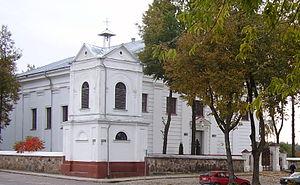
Leipalingis est une petite ville de l'Apskritis d'Alytus dans le sud de la Lituanie. En 2001, sa population de 1 736 habitants.